Pearse Jordan

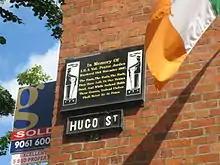
Memorial tablet to Pearse Jordan

An inquest was started regarding Jordan's death. One year after the incident, despite inconsistent statements from the policemen involved, the Director of Public Prosecutions deemed the case inadmissible on the basis of insufficient evidence.